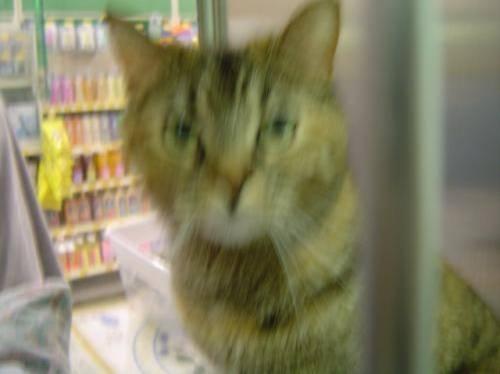
cat